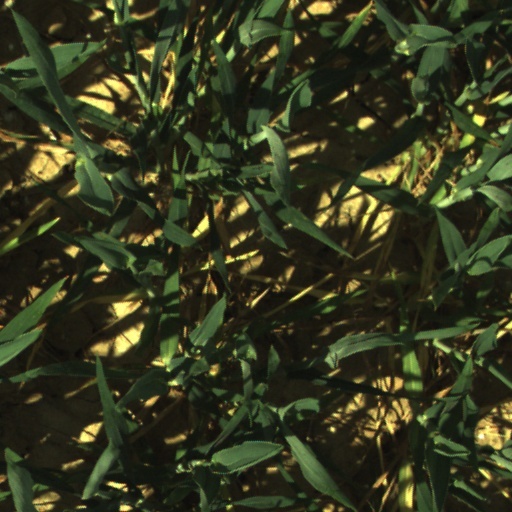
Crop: wheat